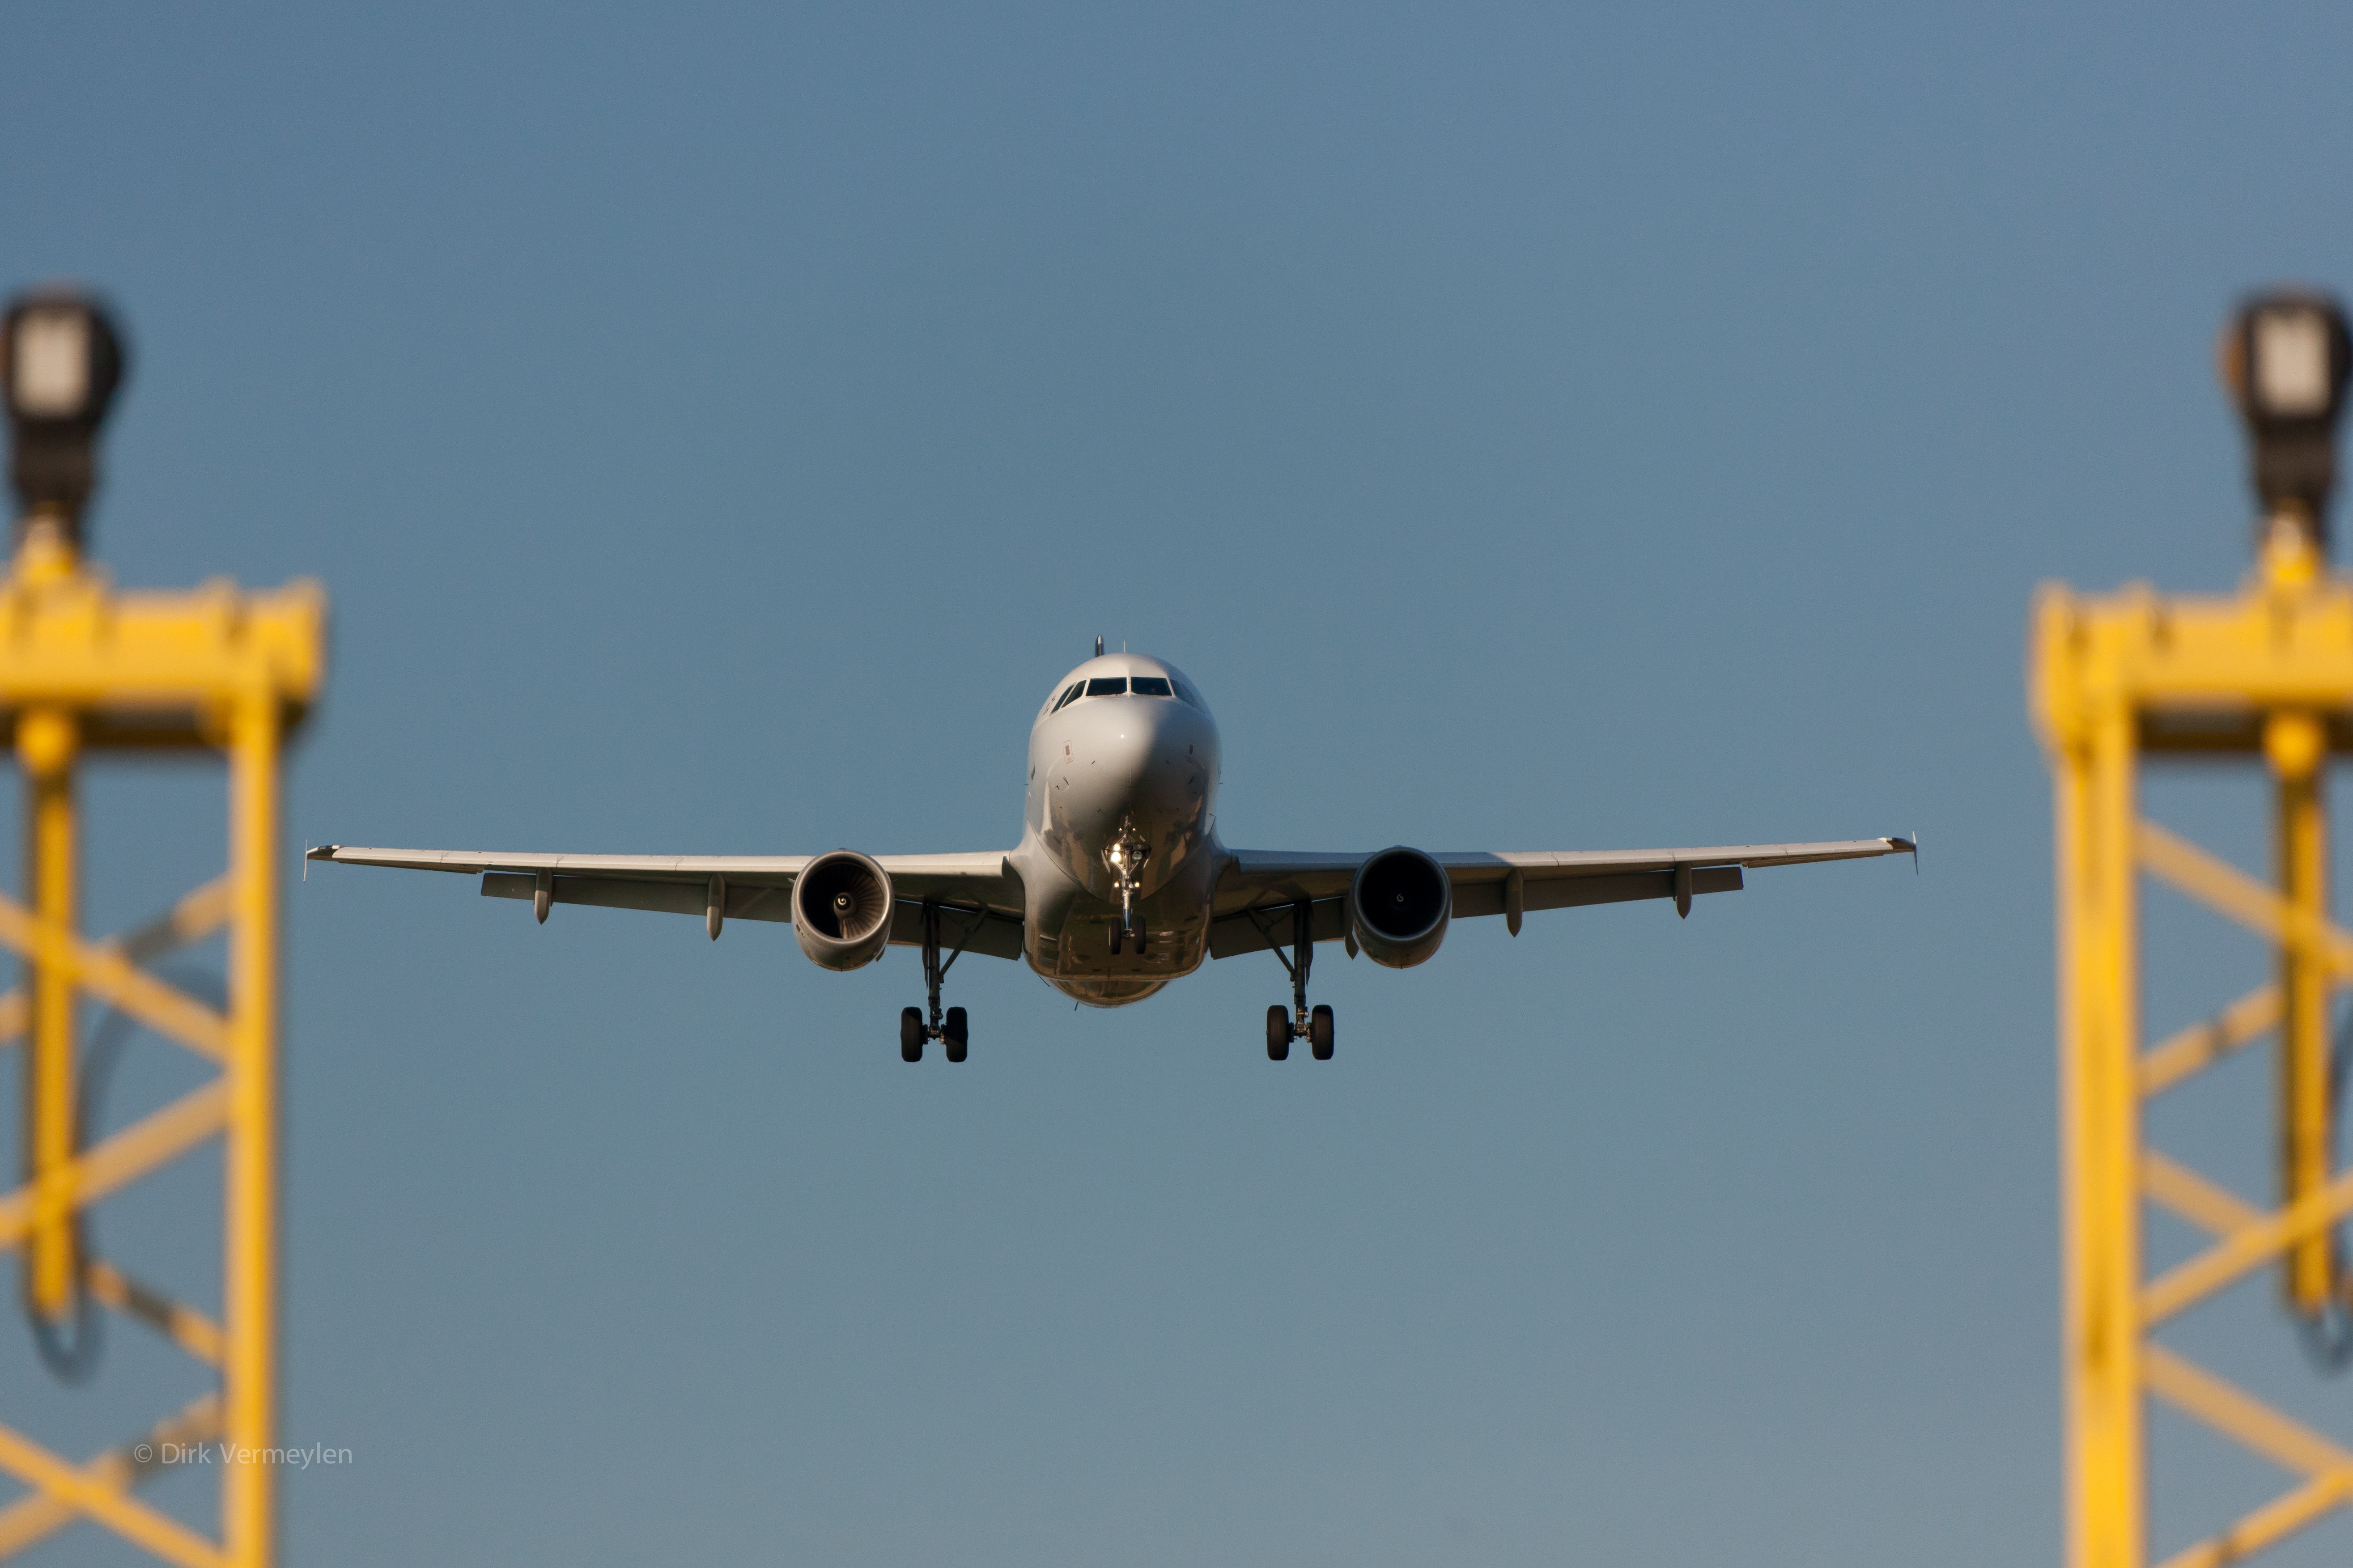
airplane, plane, aircraft, vehicle, airline, aviation, flight, airliner, landing, boeing, air force, jet aircraft, atmosphere of earth, wide body aircraft, aircraft engine